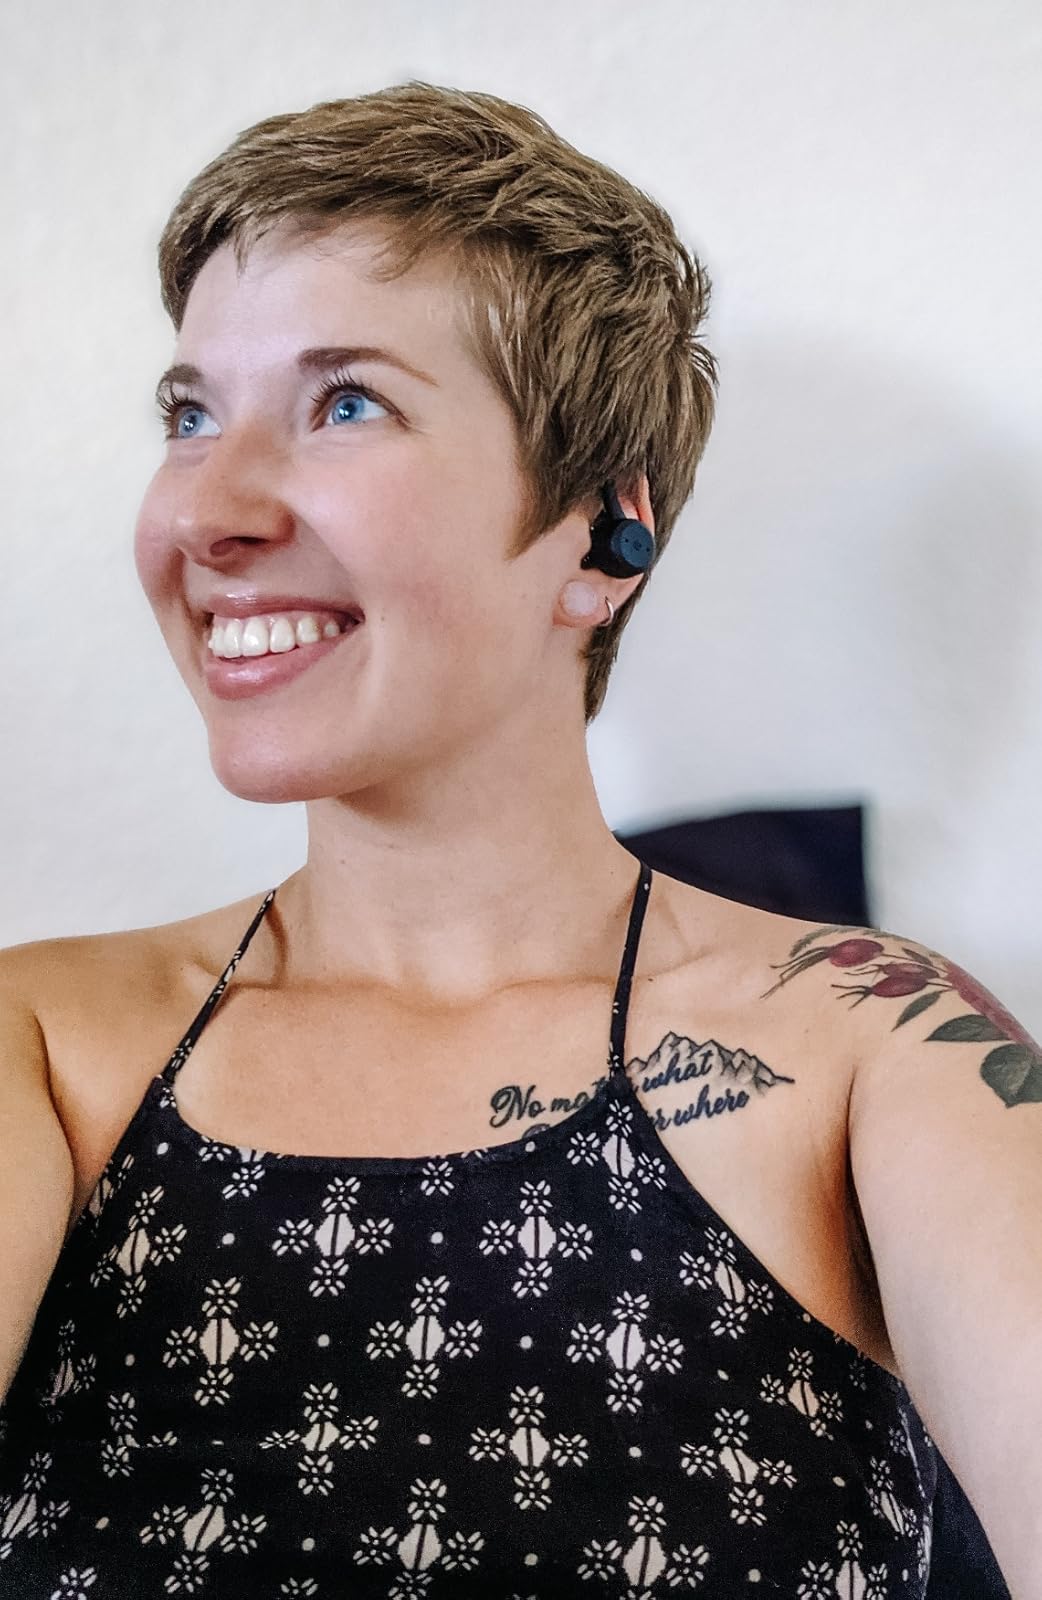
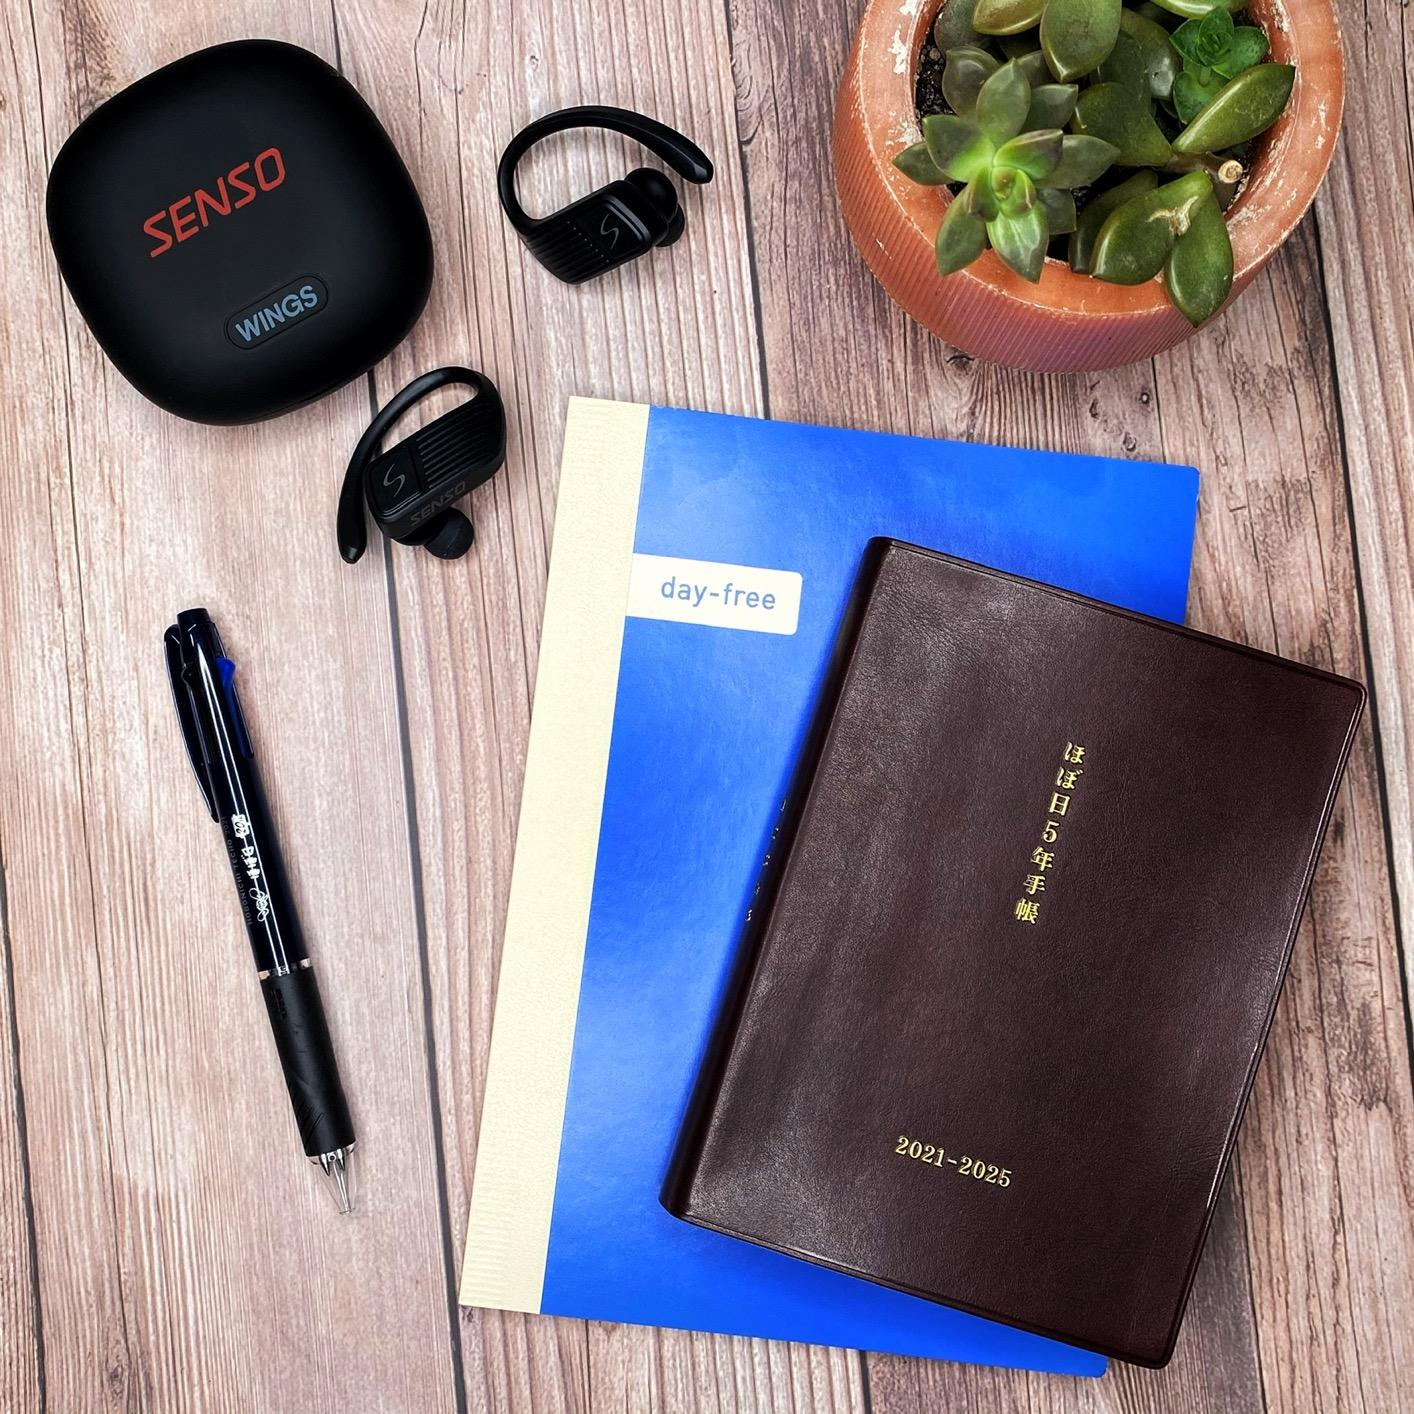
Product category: earbuds
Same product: no